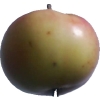
Label: Apple 11